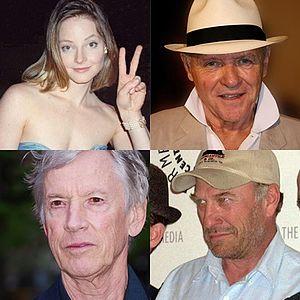
Le Silence des agneaux est un thriller policier américain, réalisé par Jonathan Demme, sorti en 1991.